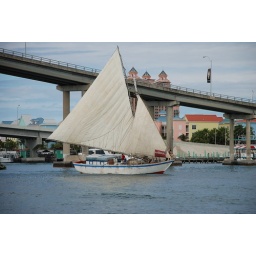
A haitian sailboat in nassau harbour; in the background, paradise island bridge with a view of atlantis and marina village.